Ice cube

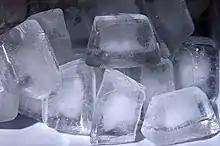
Cloudy ice cubes

Commercially made ice cubes may be clear, compared to domestically made ice cubes. Cloudy ice cubes occur when water is frozen quickly, or when the water is high in dissolved solids. When water is cooled to its freezing point, and ice starts to form, dissolved gases can no longer stay in solution and come out as microscopic bubbles. However, as ice floats in water, once there is enough ice to form a layer on the surface, the ice layer traps all bubbles within the ice cube. Commercial ice-makers use a flowing source of purified water to make ice with cooling elements at the bottom, allowing the bubbles to be washed away from the top as the cube grows.